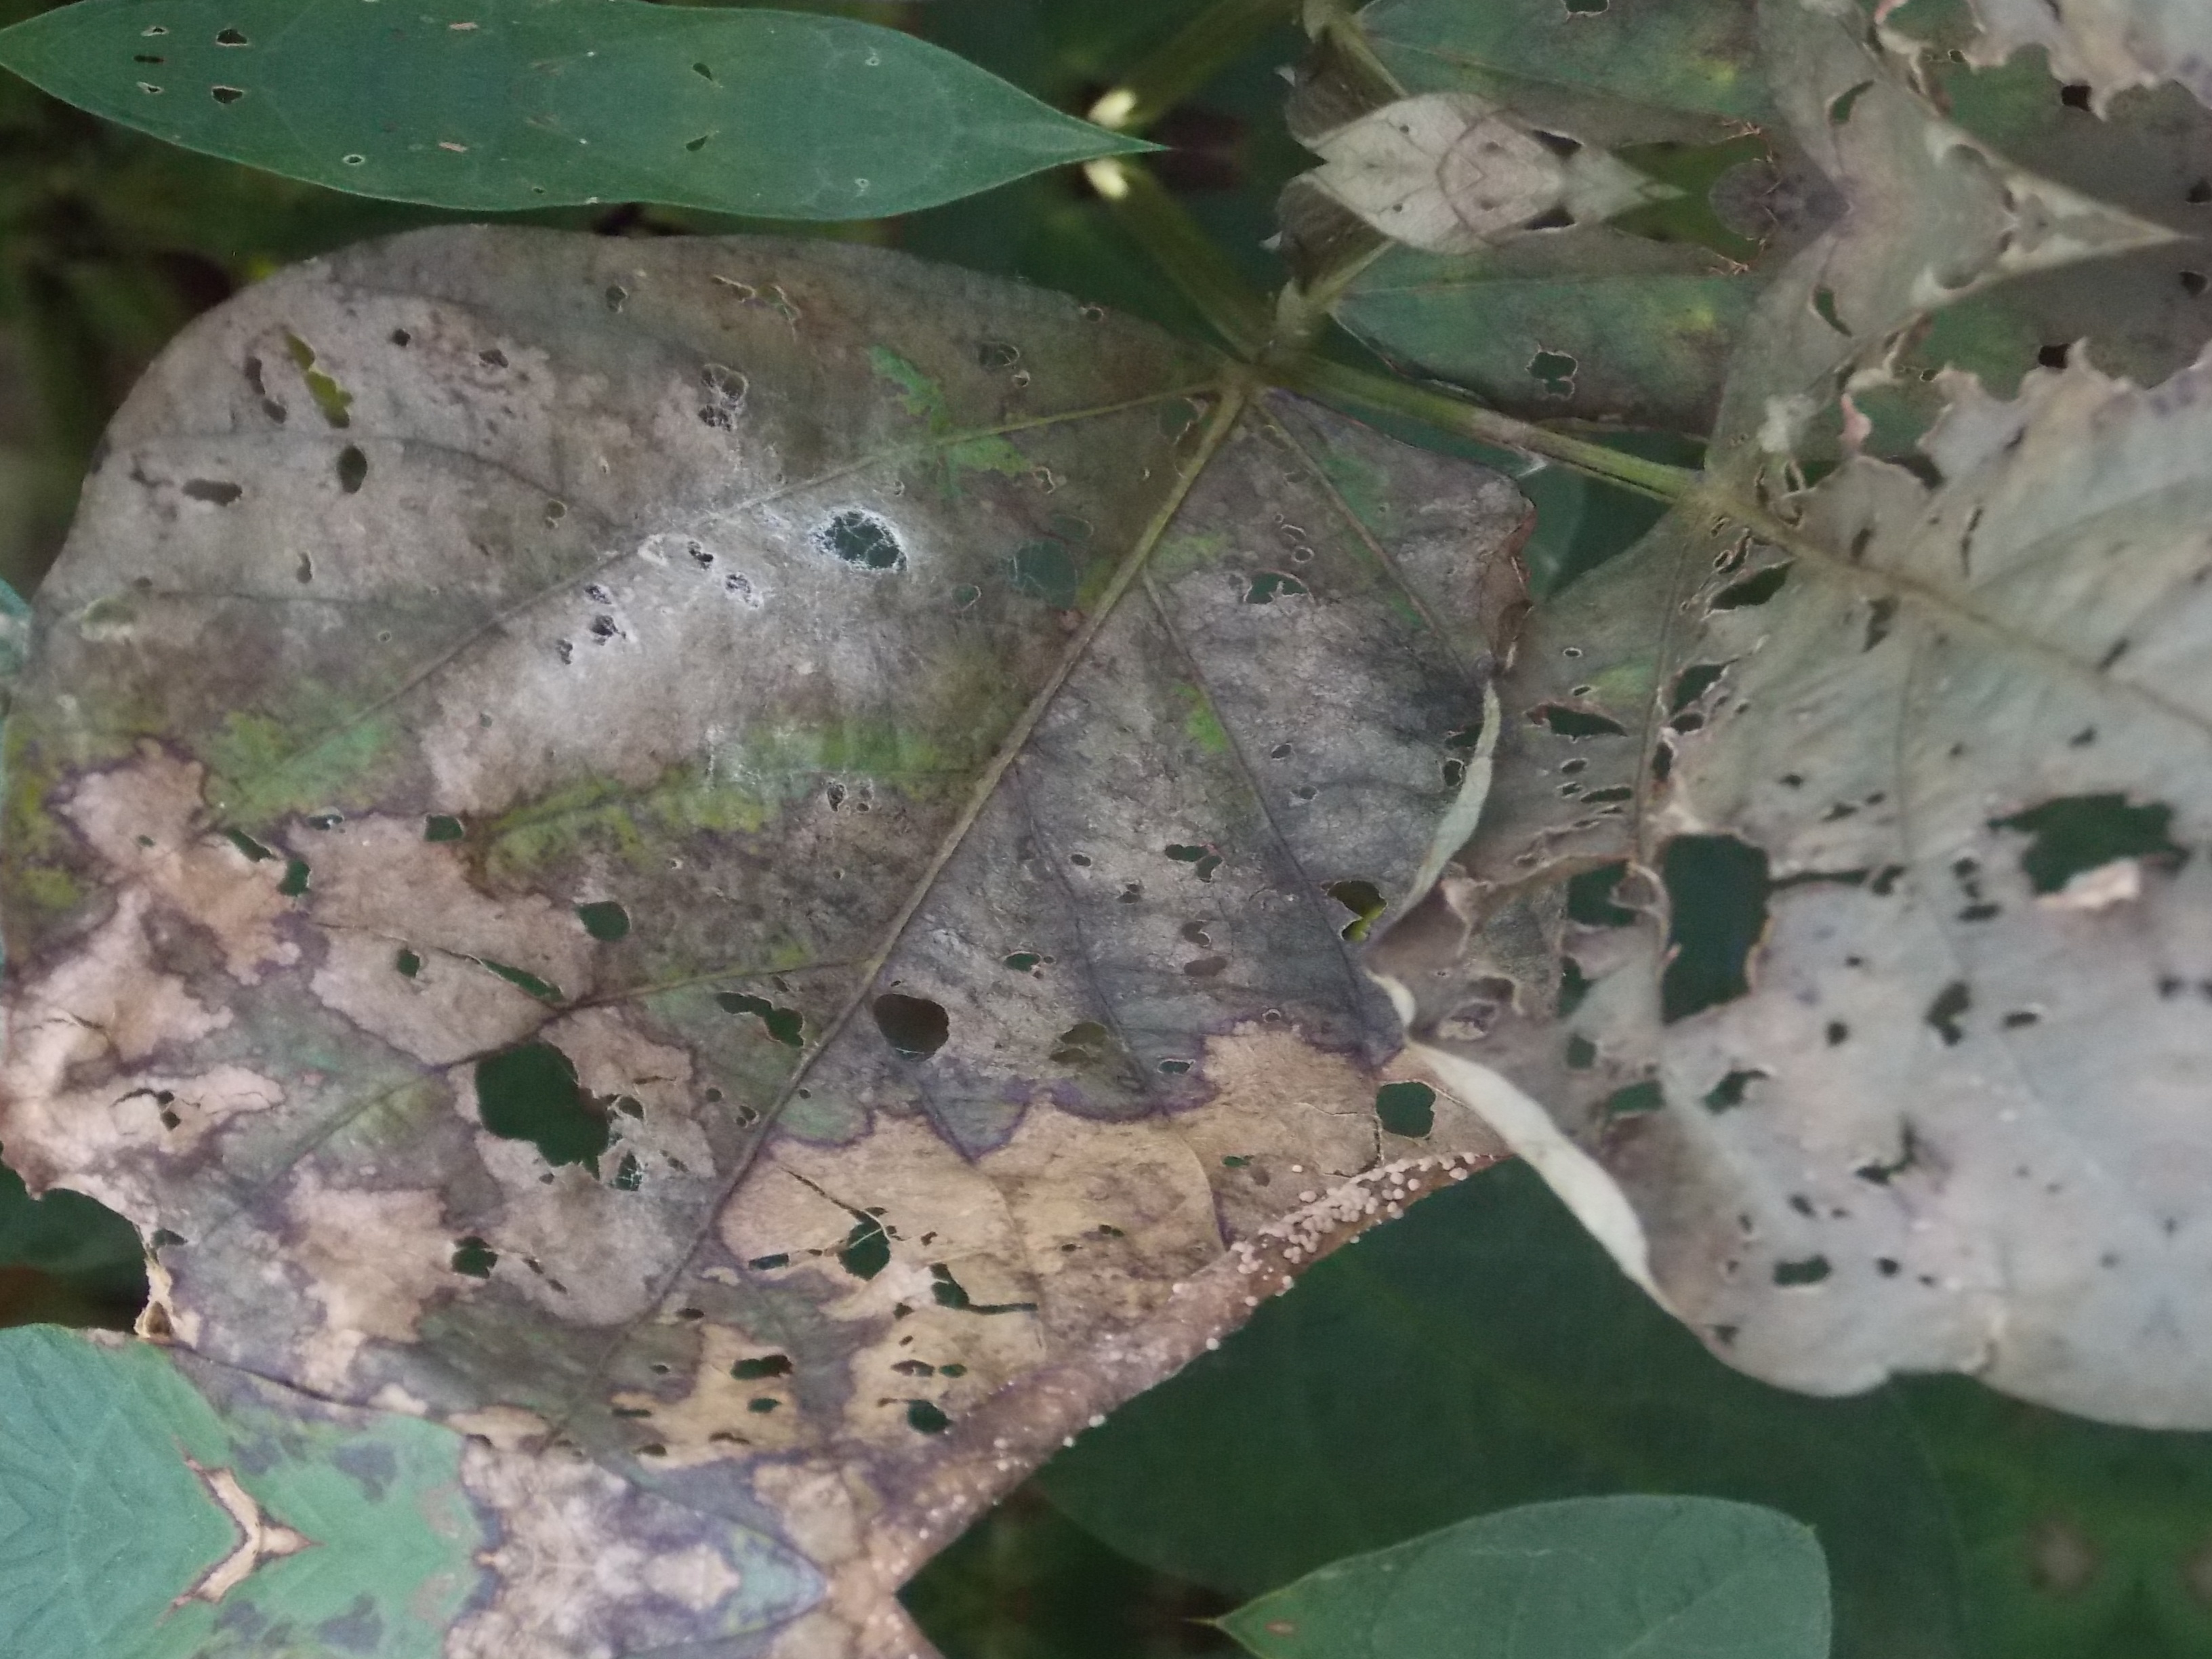
Label: Disease